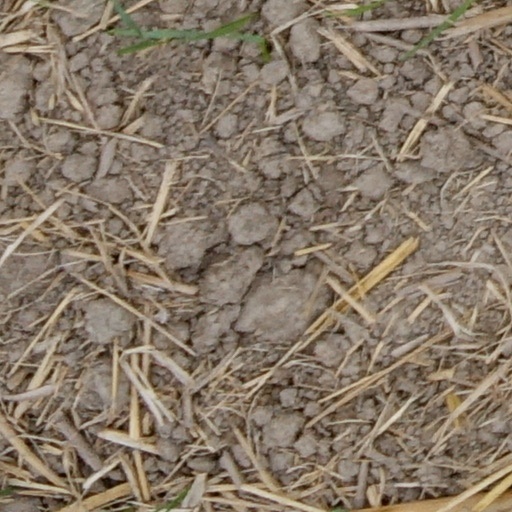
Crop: wheat